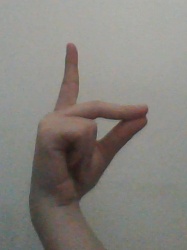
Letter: ta